Kisarazu Cat's Eye

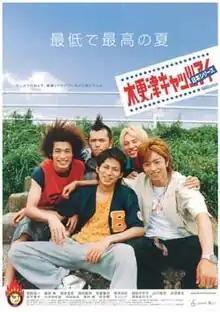
Movie poster

is a Japanese comedy television show and movie series. There have been two Kisarazu Cat's Eye movies: "Kisarazu Cat's Eye Nihon Series" (also known as "Kisarazu Cats' Eye - Go Major!") (2003) and "Kisarazu Cat's Eye World Series" (also known as "Kisarazu Cats' Eye - Sayonara Game") (2006).